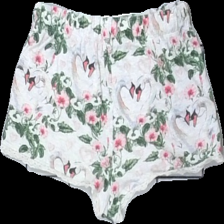
View: back
Type: Shorts
Category: Ladies
Brand: Cubus
Colors: Grey, Pink, Green, Black, Yellow, Purple, White
Material: 56% bomull 44% polyester
Pattern: Floral print
Cut: Tight
Size: S
Season: All
Damage: luddigt
Damage location: top center
Damage 2: lösa trådar
Damage 2 location: bottom center
Price range: <50
Recommended usage: Export
Description: blommiga shorts med spets